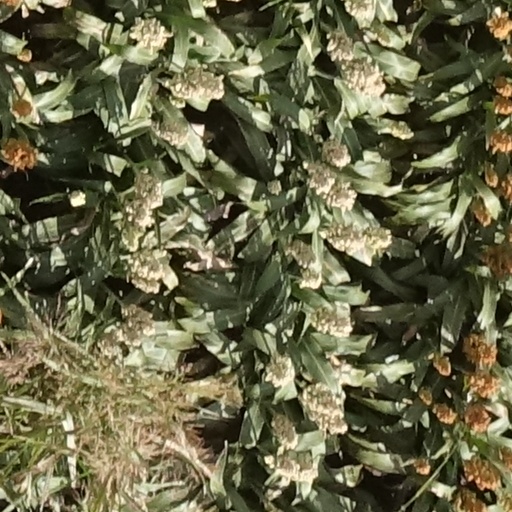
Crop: sorghum